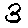
Label: 3